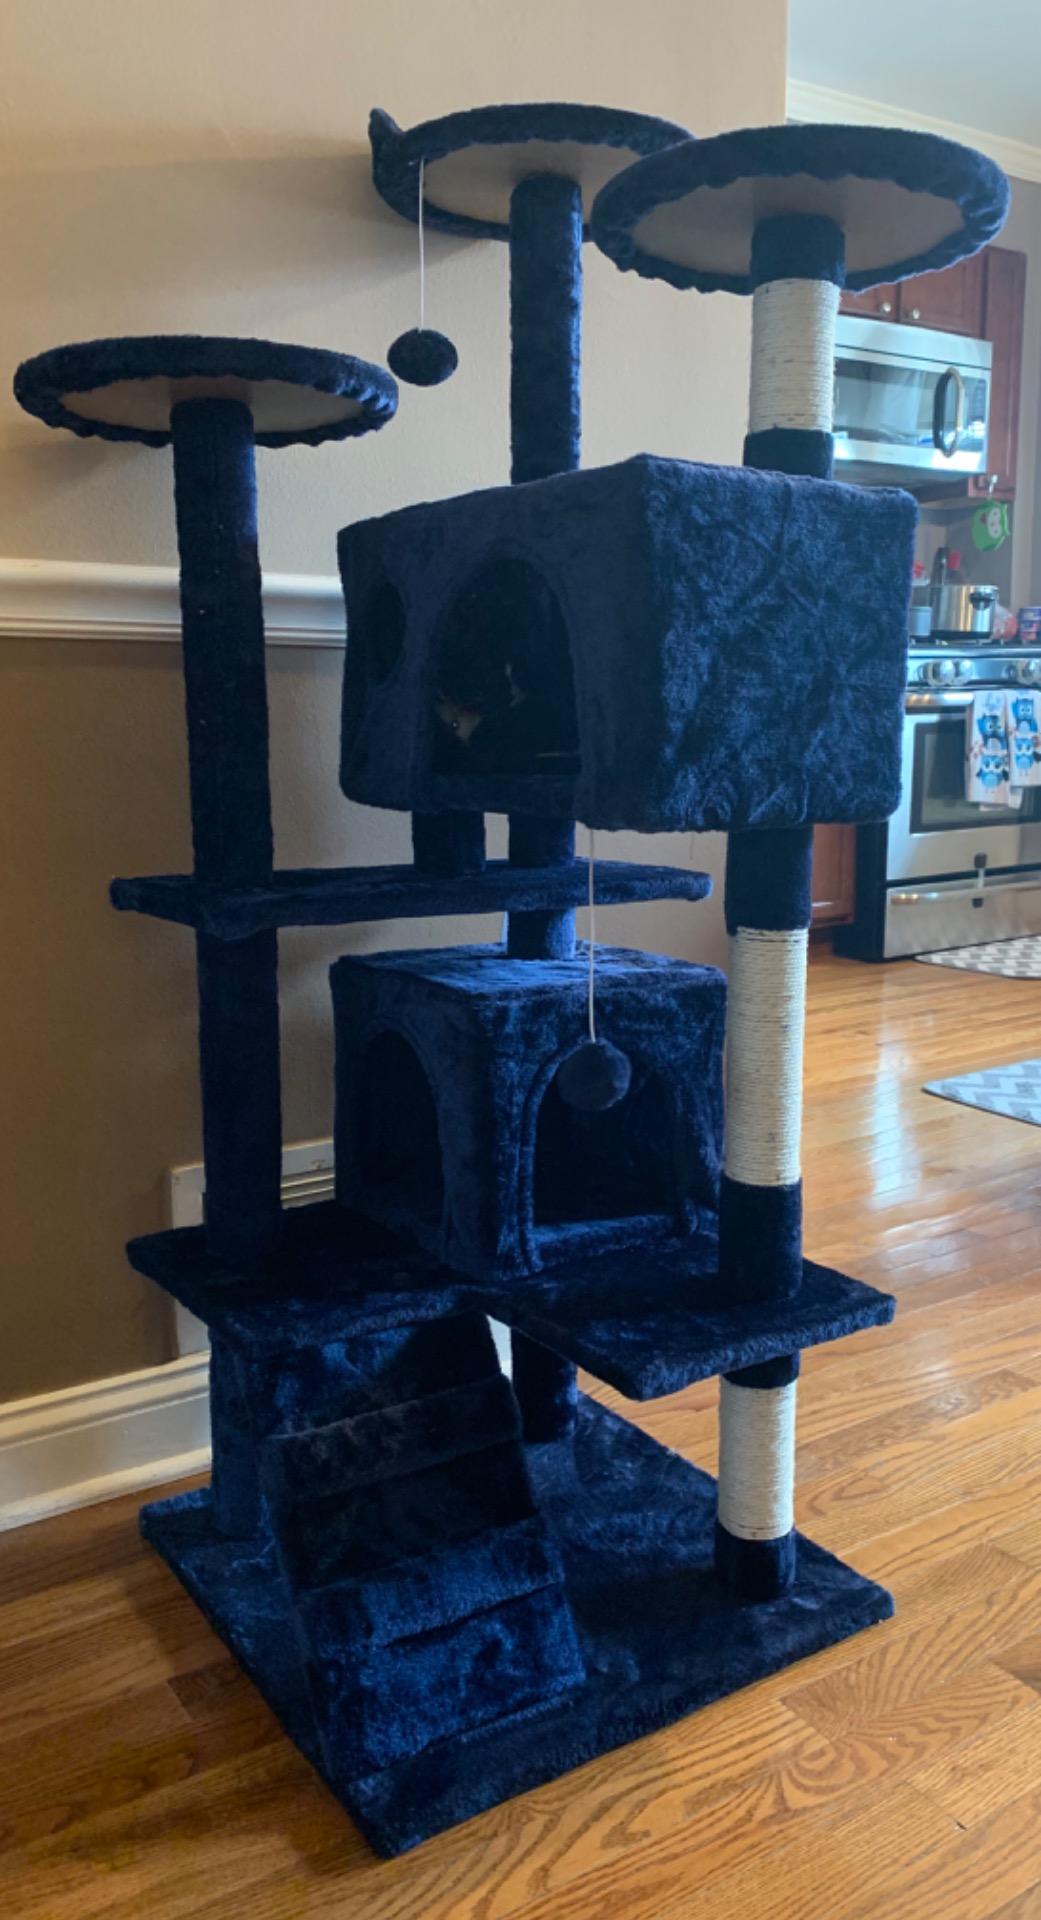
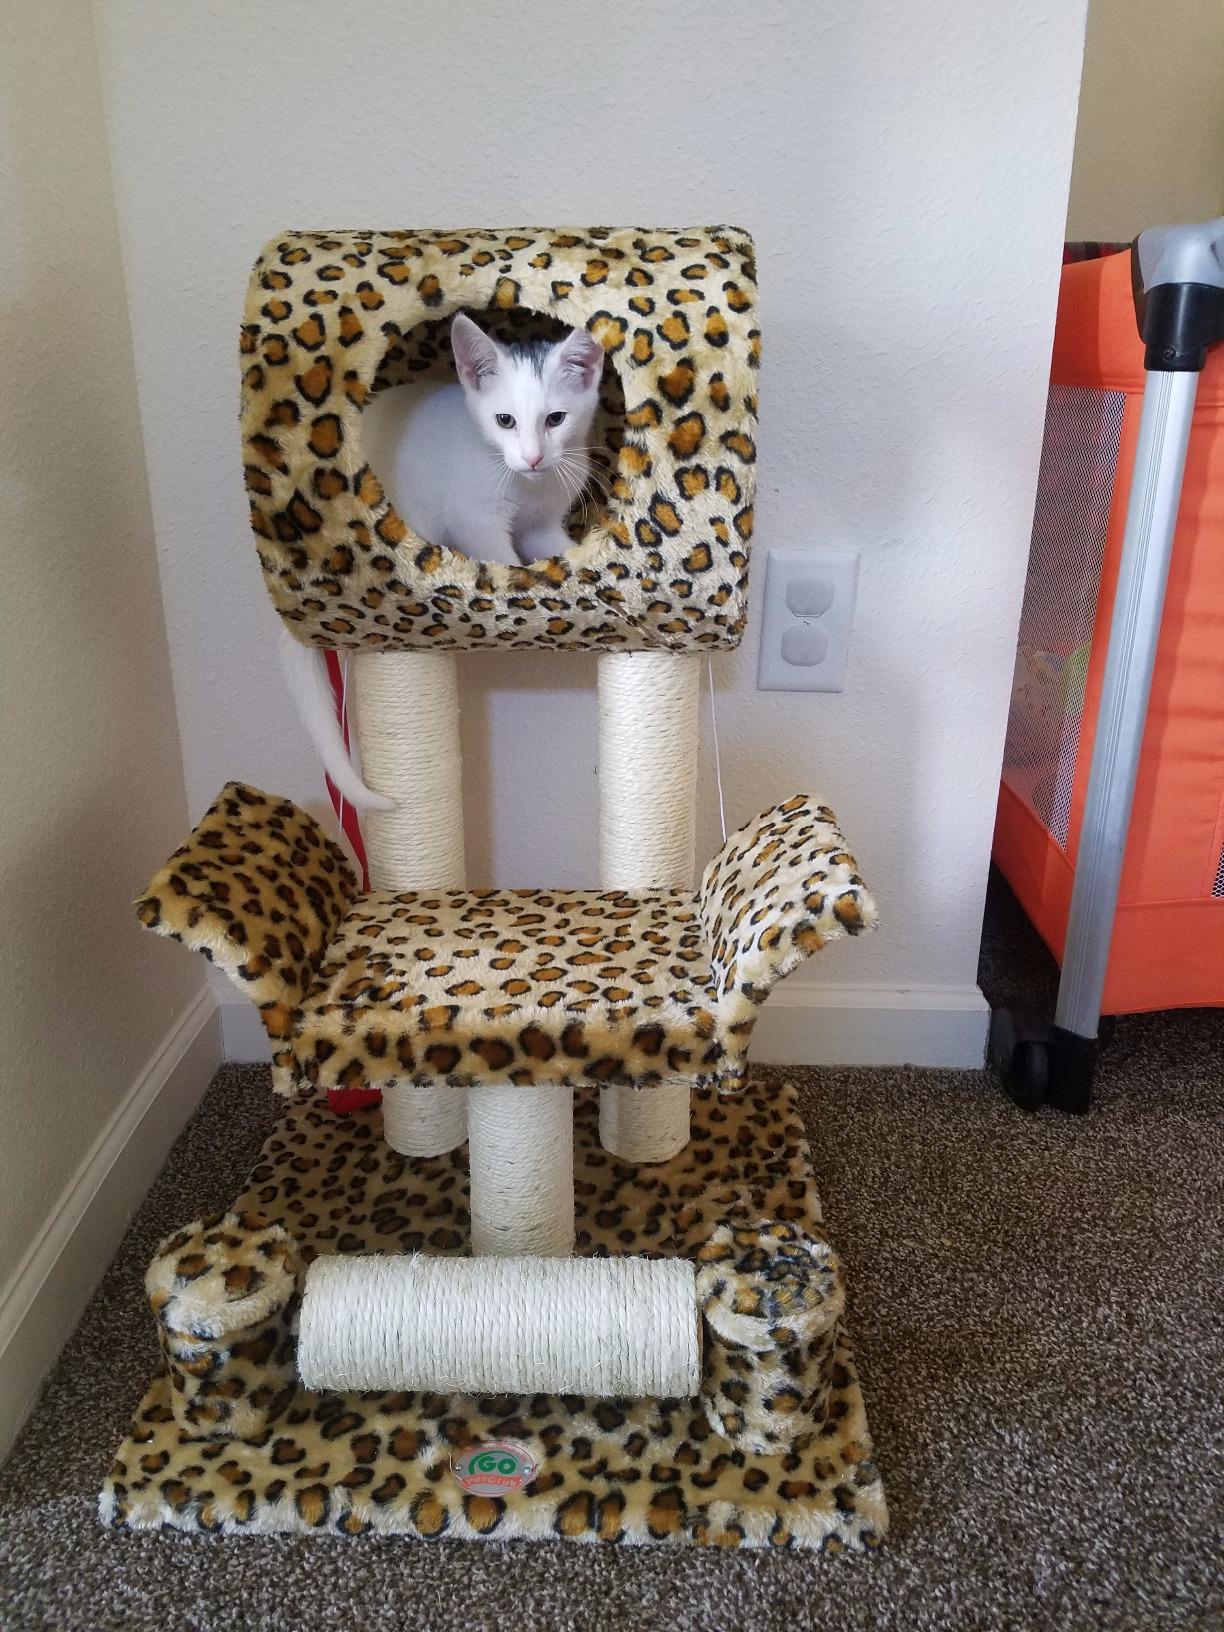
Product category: items_cat tree
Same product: no